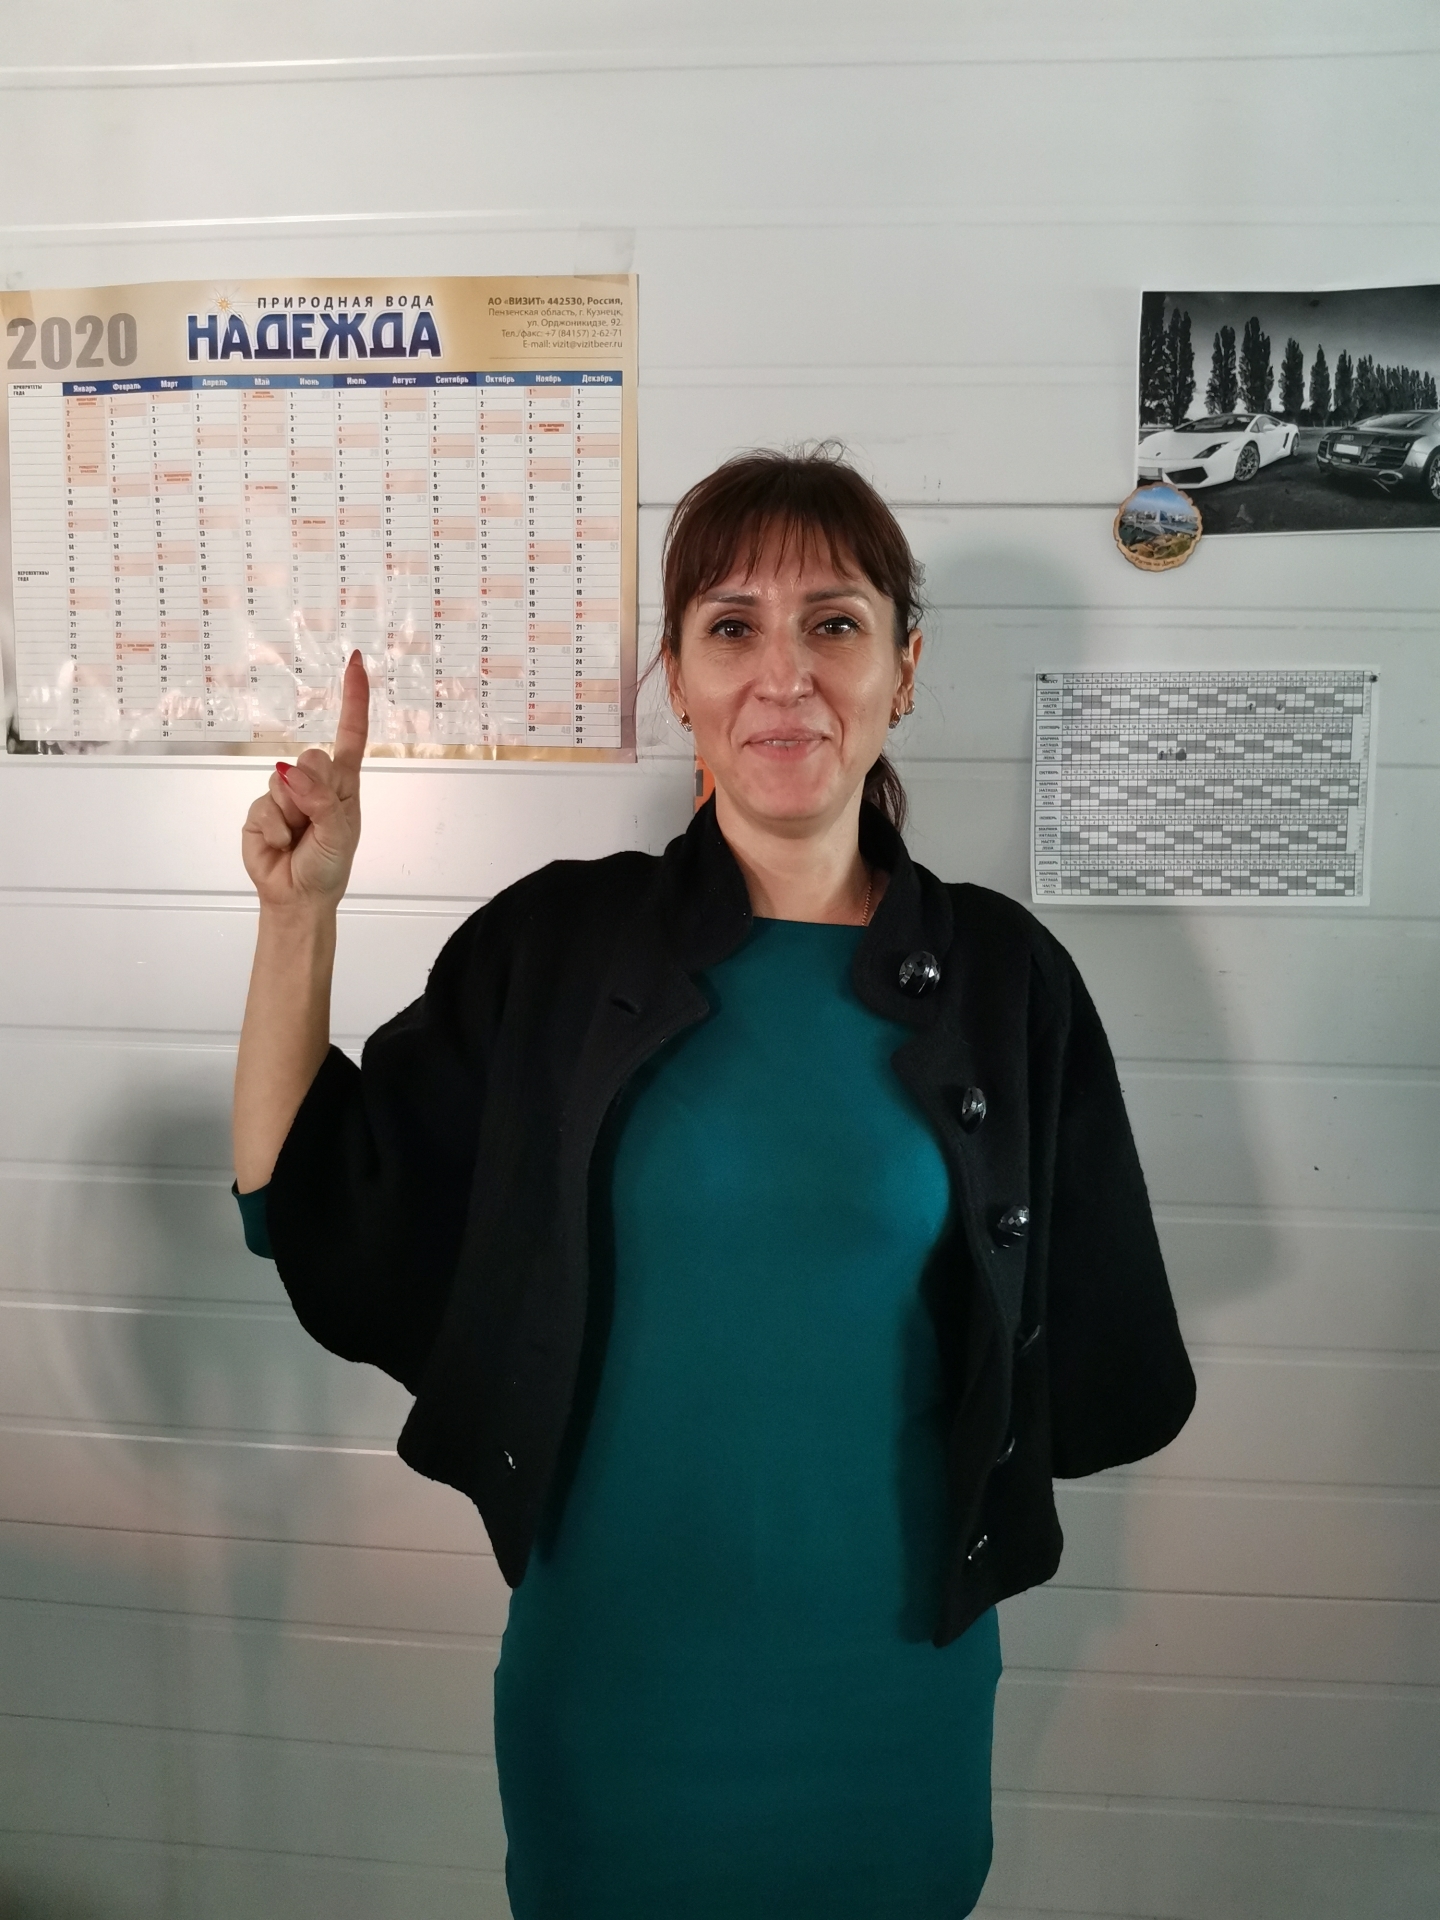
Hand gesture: one